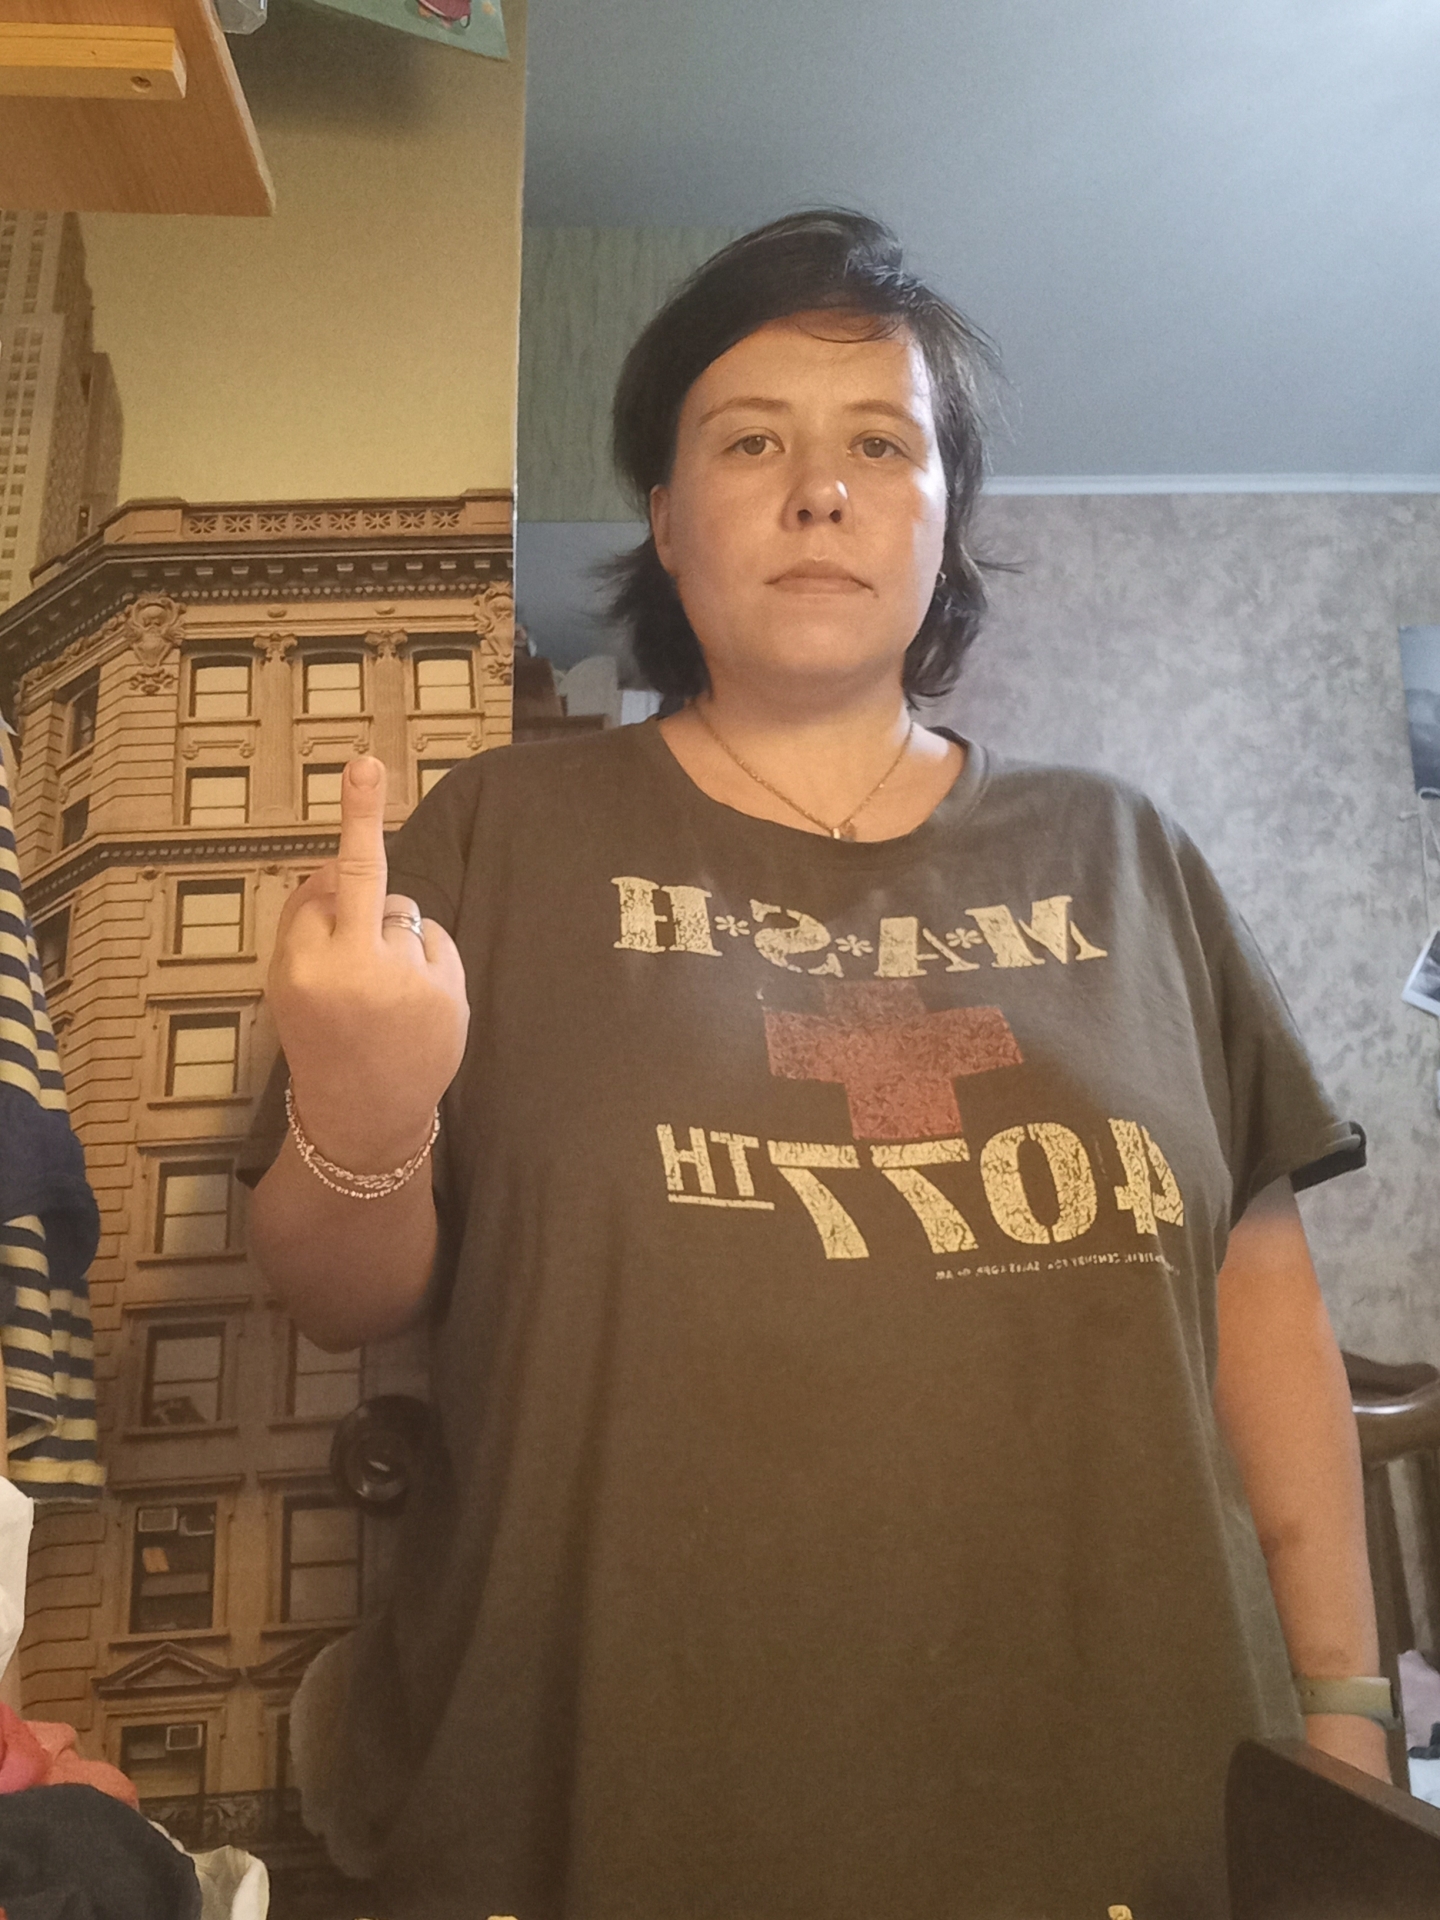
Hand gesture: middle_finger